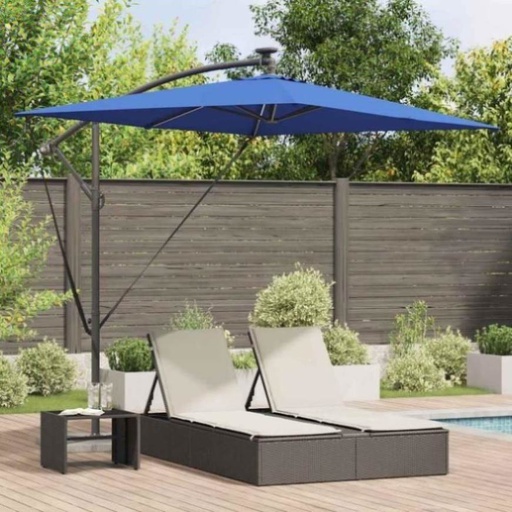
Cantilever Banana Parasol Blue 294 x 200 x 254 cm 42003396
Brand: vidaXL
Category: Home & Garden > Lawn & Garden > Outdoor Living > Outdoor Umbrellas & Sunshades > Outdoor Umbrellas